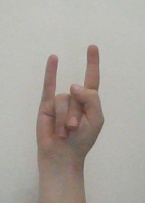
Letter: la